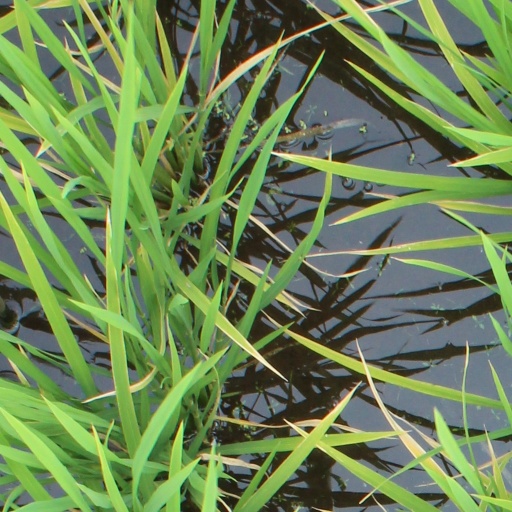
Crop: rice